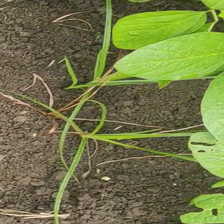
Weed species: Lavhala_(Cyperus_Rotundus)